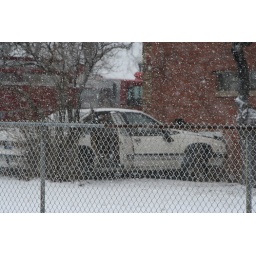
accident in which this car ended up hitting a building